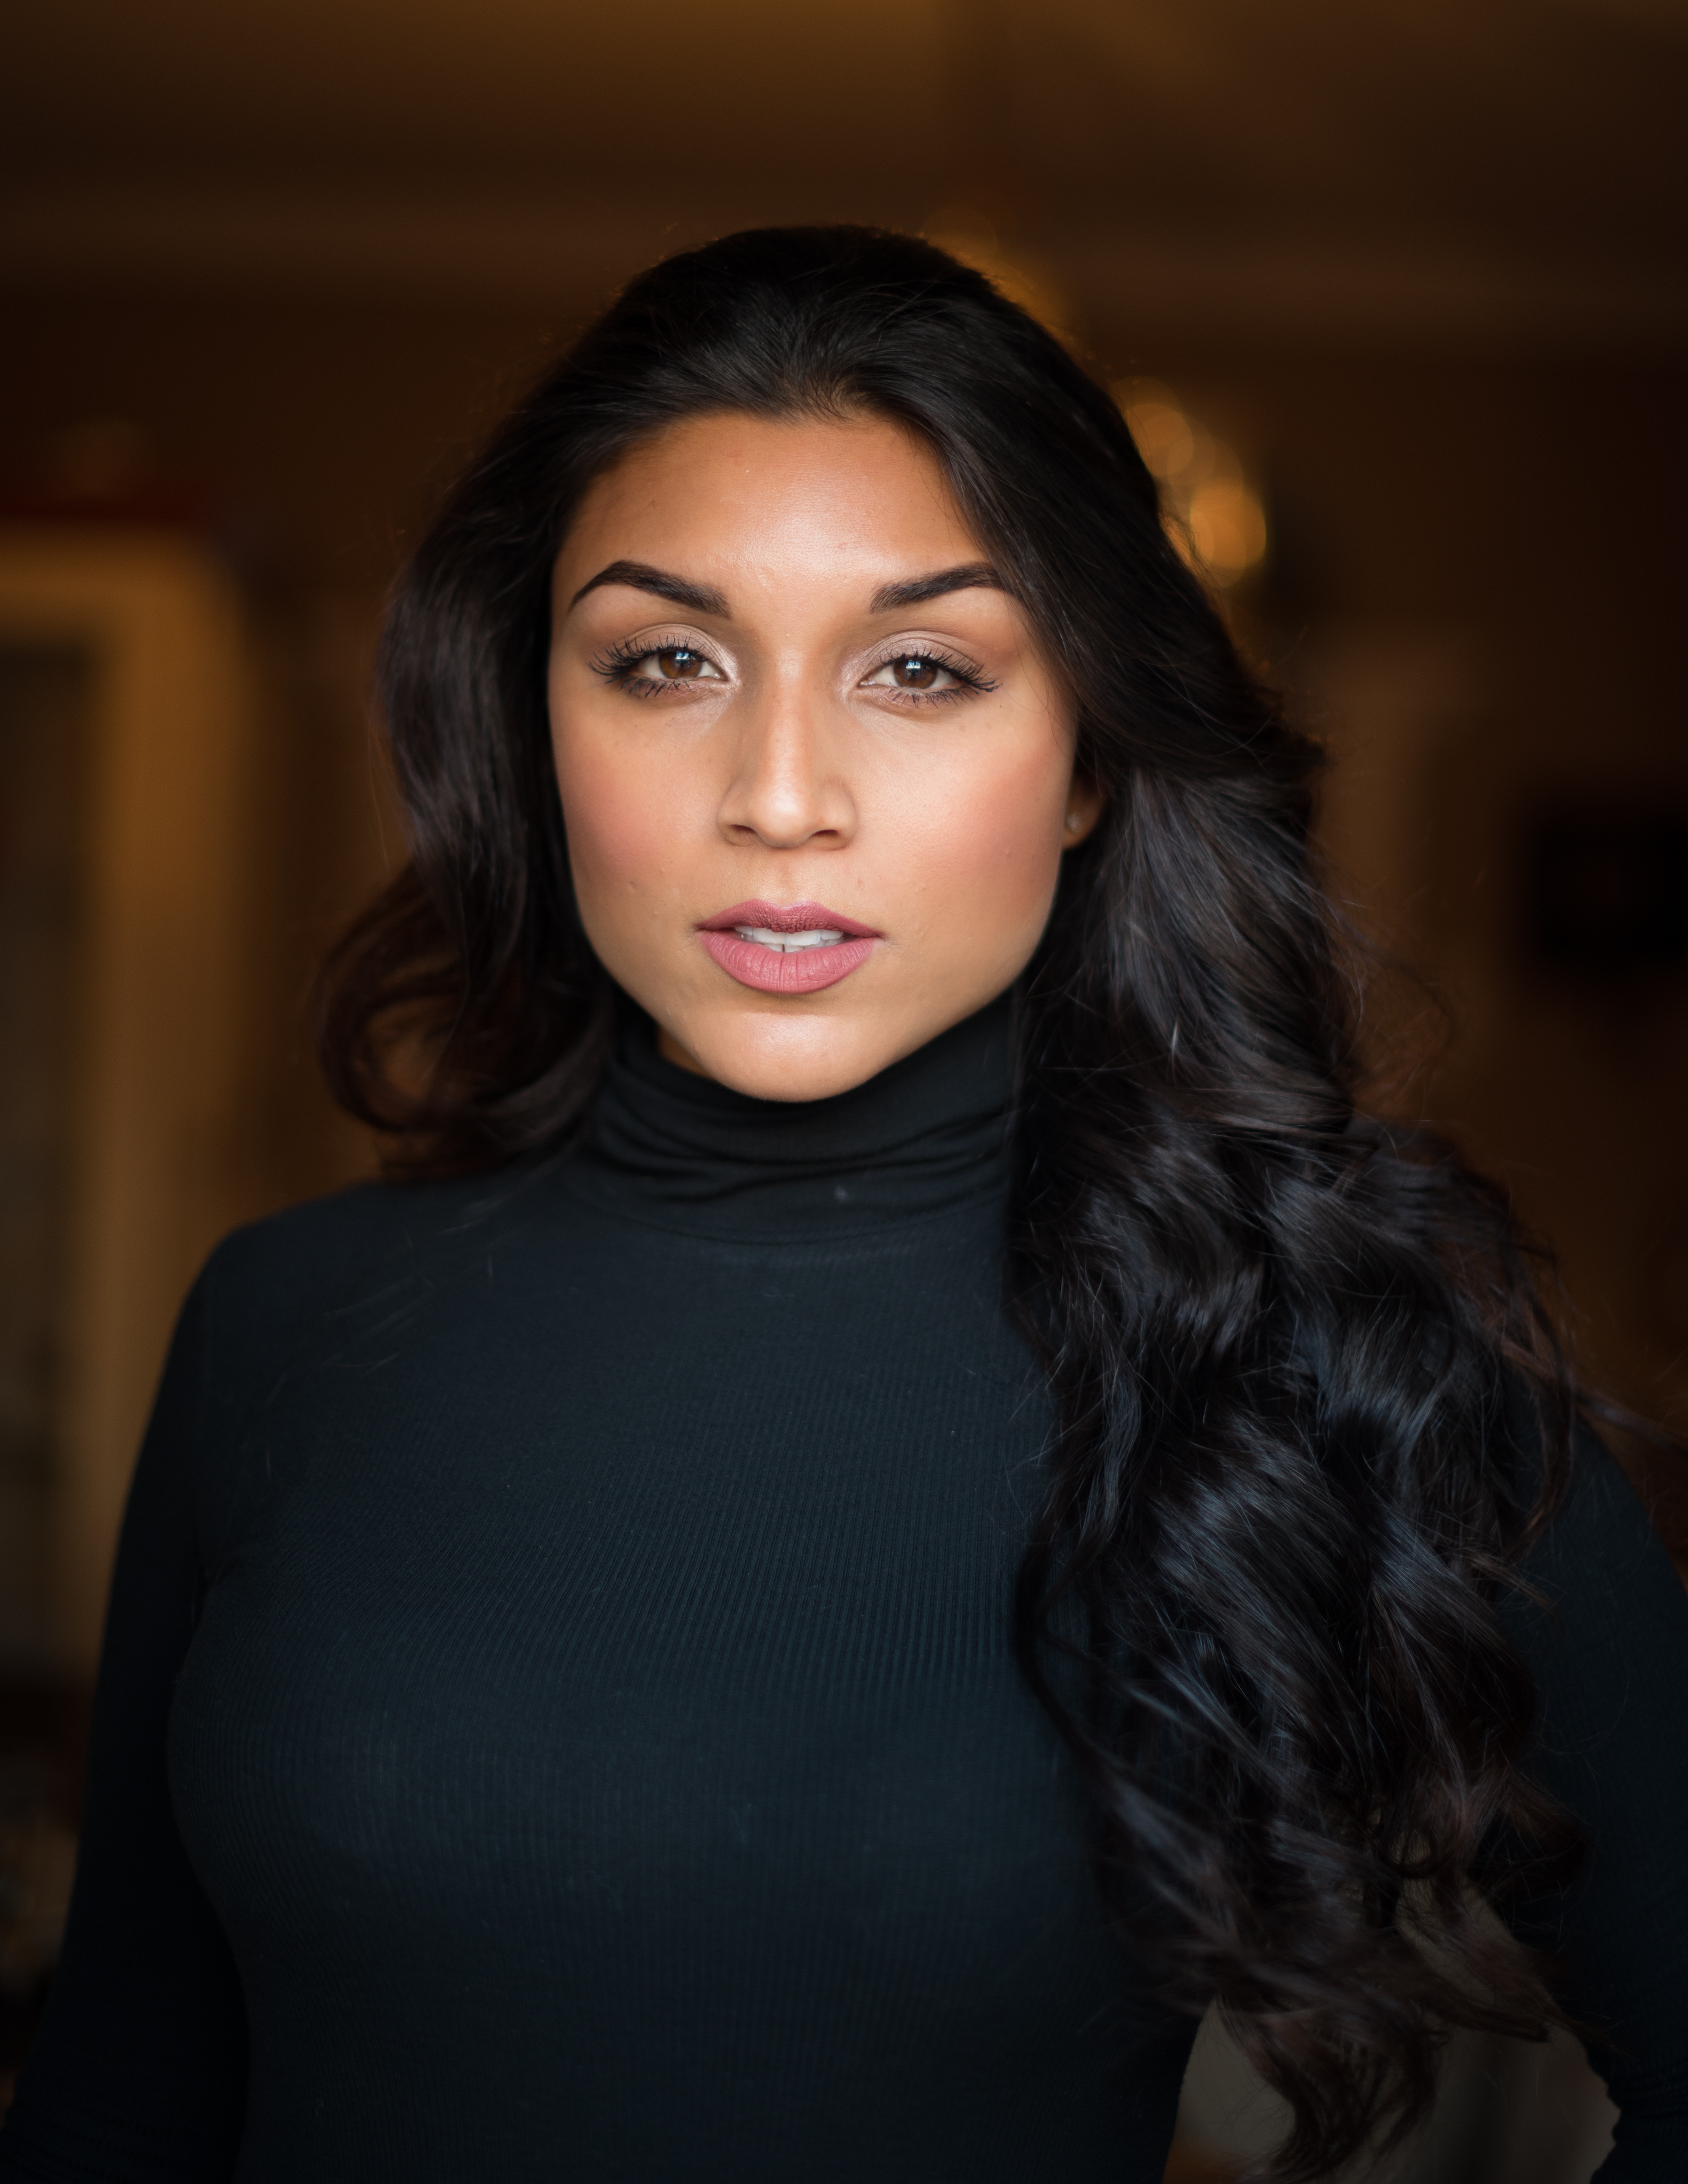
girl, hair, photography, portrait, model, lady, hairstyle, smile, long hair, black hair, beauty, photo shoot, fashion model, brown hair, human hair color, socialite